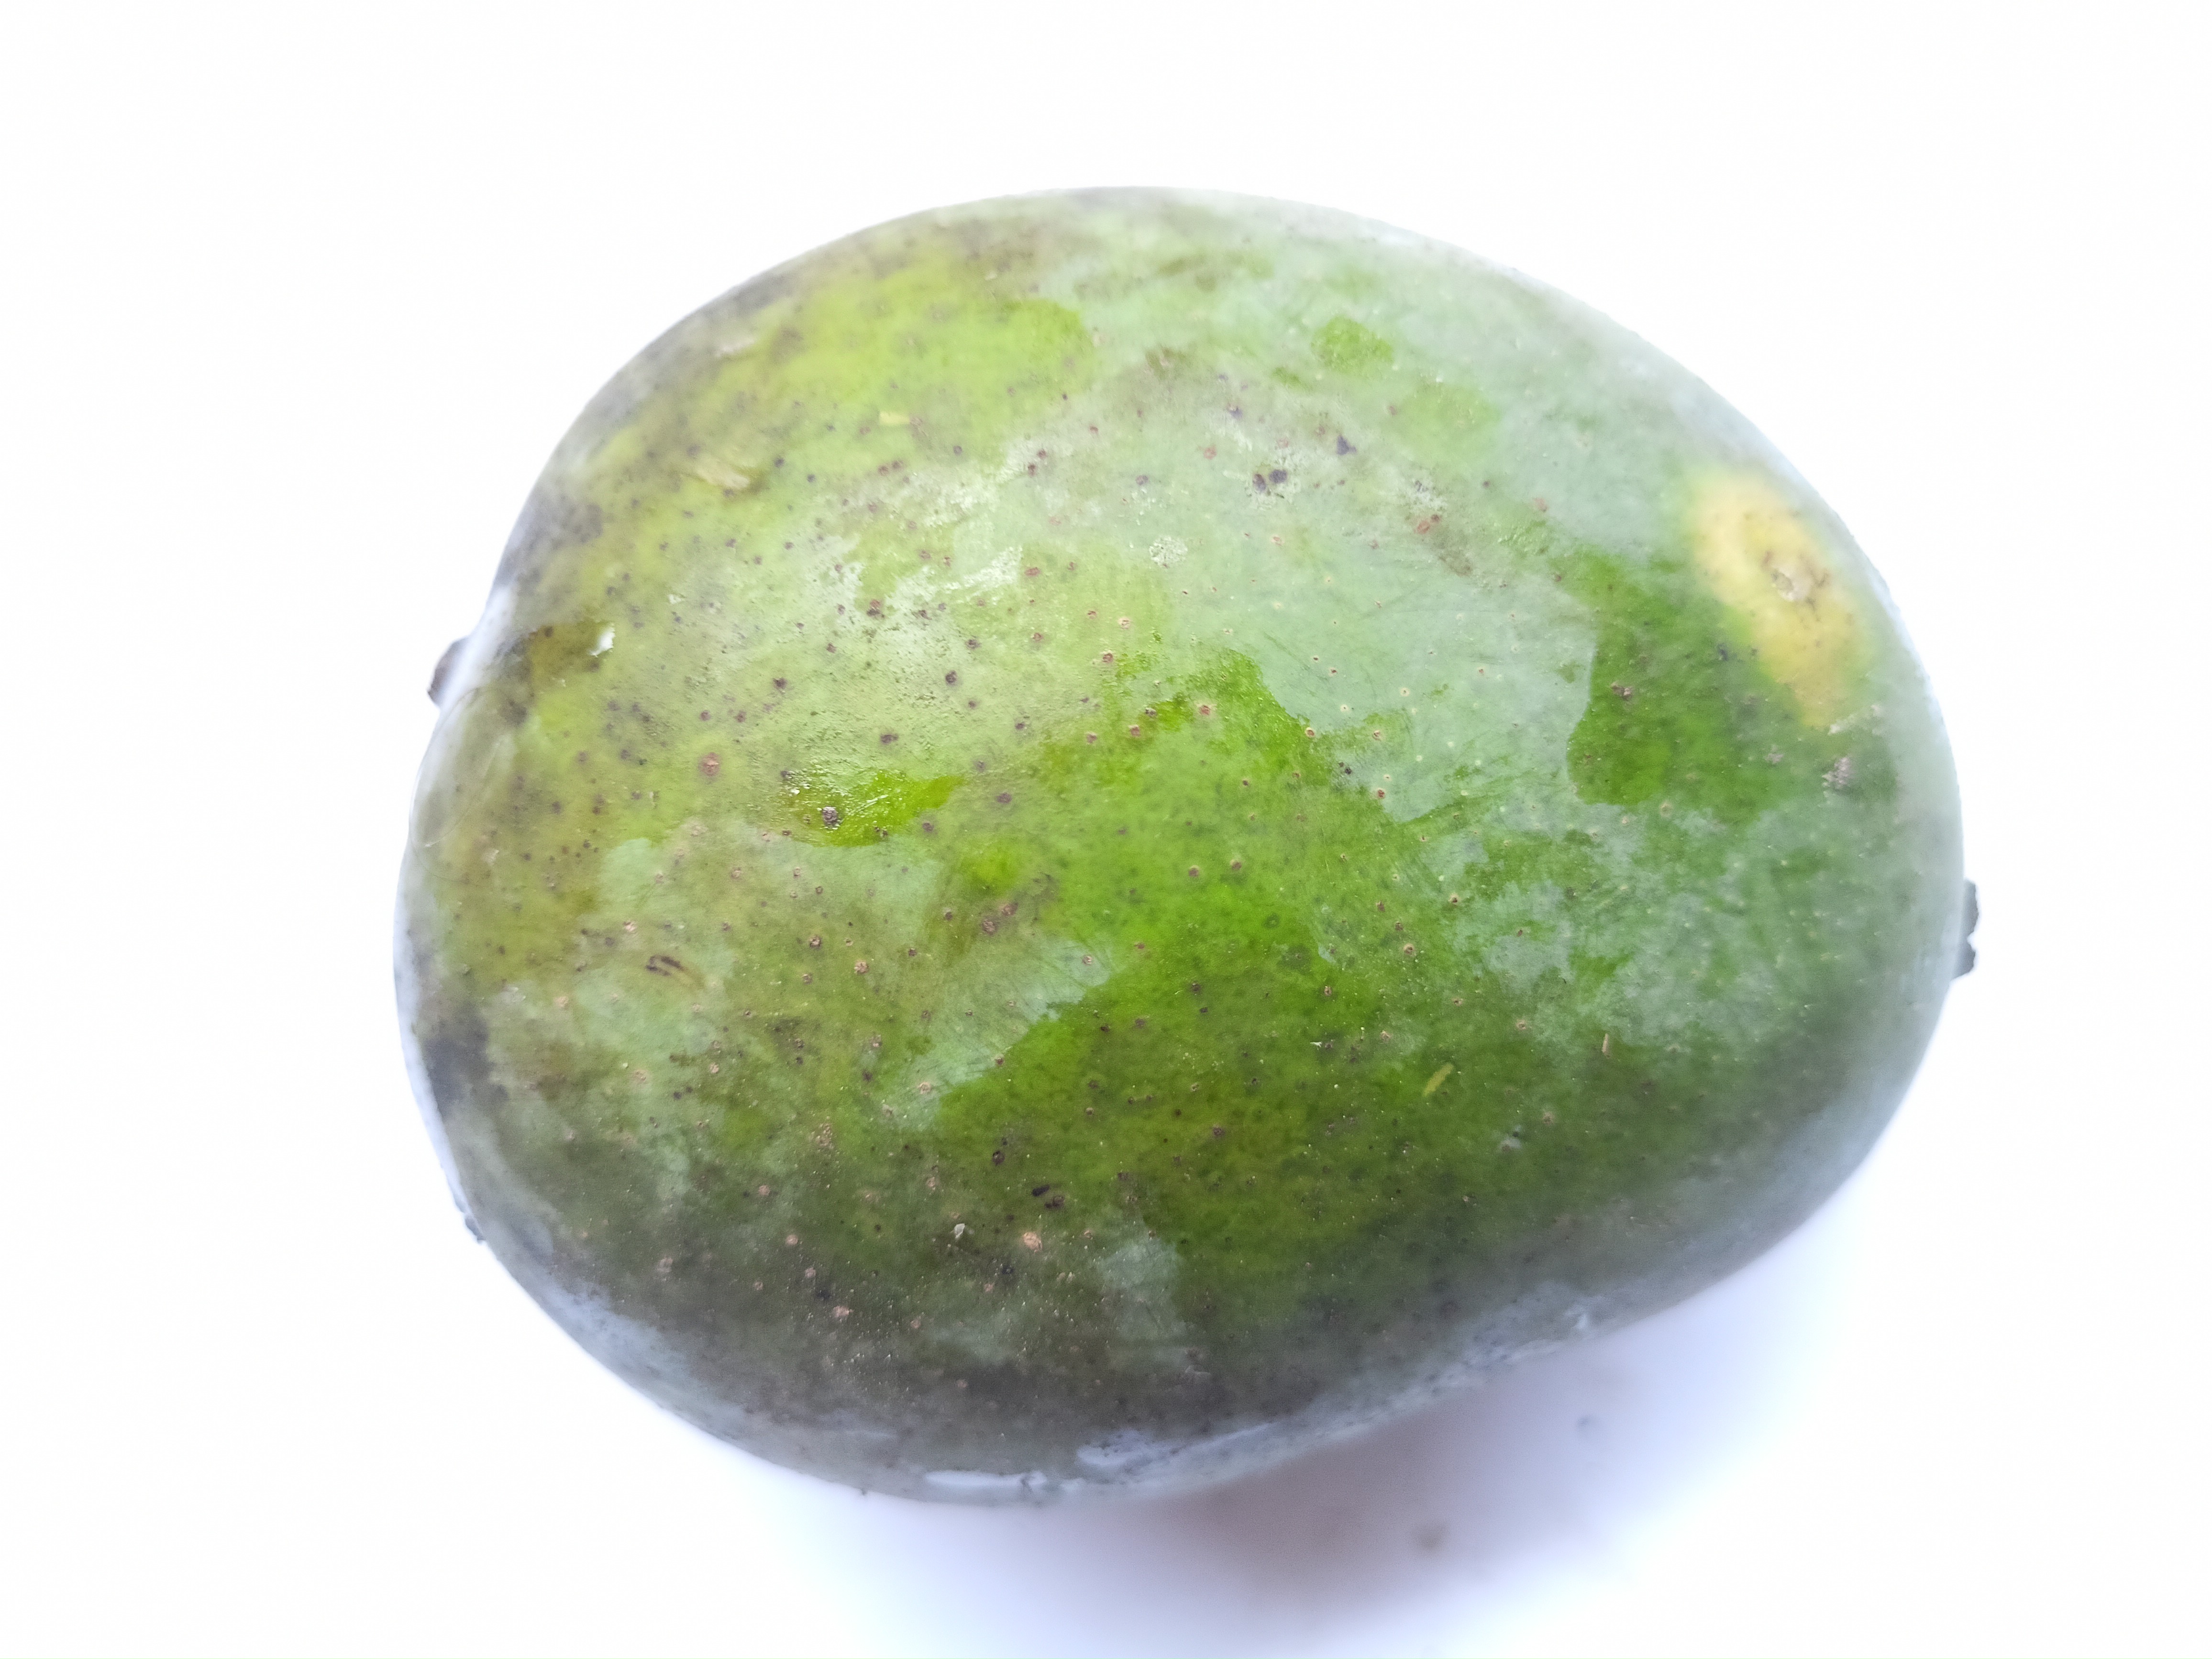
Mango variety: Khrishapat